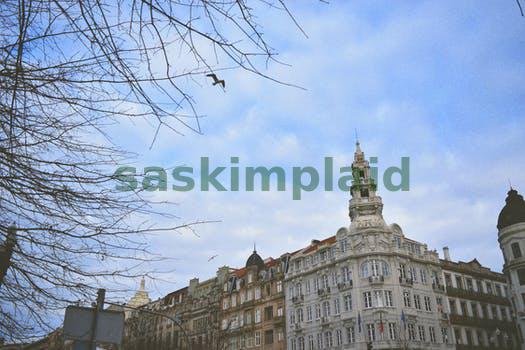
Label: Watermark